Eric Tindill

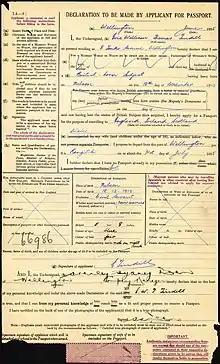
Eric William Thomas Tindill passport application (1935)

In rugby, Tindill alternated between half-back and first five-eighth for Wellington (Athletic) between 1932 and 1945, and was noted for his kicking of drop goals, then worth 4 points against 3 for a try. He made his debut for Wellington playing against the All Blacks in 1932, before they left on tour; he scored a try, and the provincial side beat the national team, 36–23.